Tom Metzger

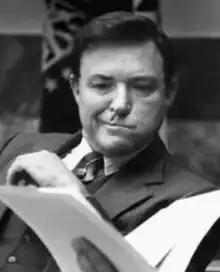
Tom Metzger in 1990; photo copyright "The Oregonian"

Thomas Linton Metzger (April 9, 1938 – November 4, 2020) was an American white supremacist, neo-Nazi leader and Klansman. He founded White Aryan Resistance (WAR), a neo-Nazi organization, in 1983. He was a Grand Dragon of the Ku Klux Klan in the 1970s. Metzger voiced strong opposition to immigration to the United States, and was an advocate of the Third Position. He was incarcerated in Los Angeles County, California, and Toronto, Ontario, and was the subject of several lawsuits and government inquiries. He, his son, and WAR were found liable for a total of $12.5 million in damages as a result of the murder of Mulugeta Seraw, 28, an Ethiopian student, by skinheads in Portland, Oregon, affiliated with WAR.